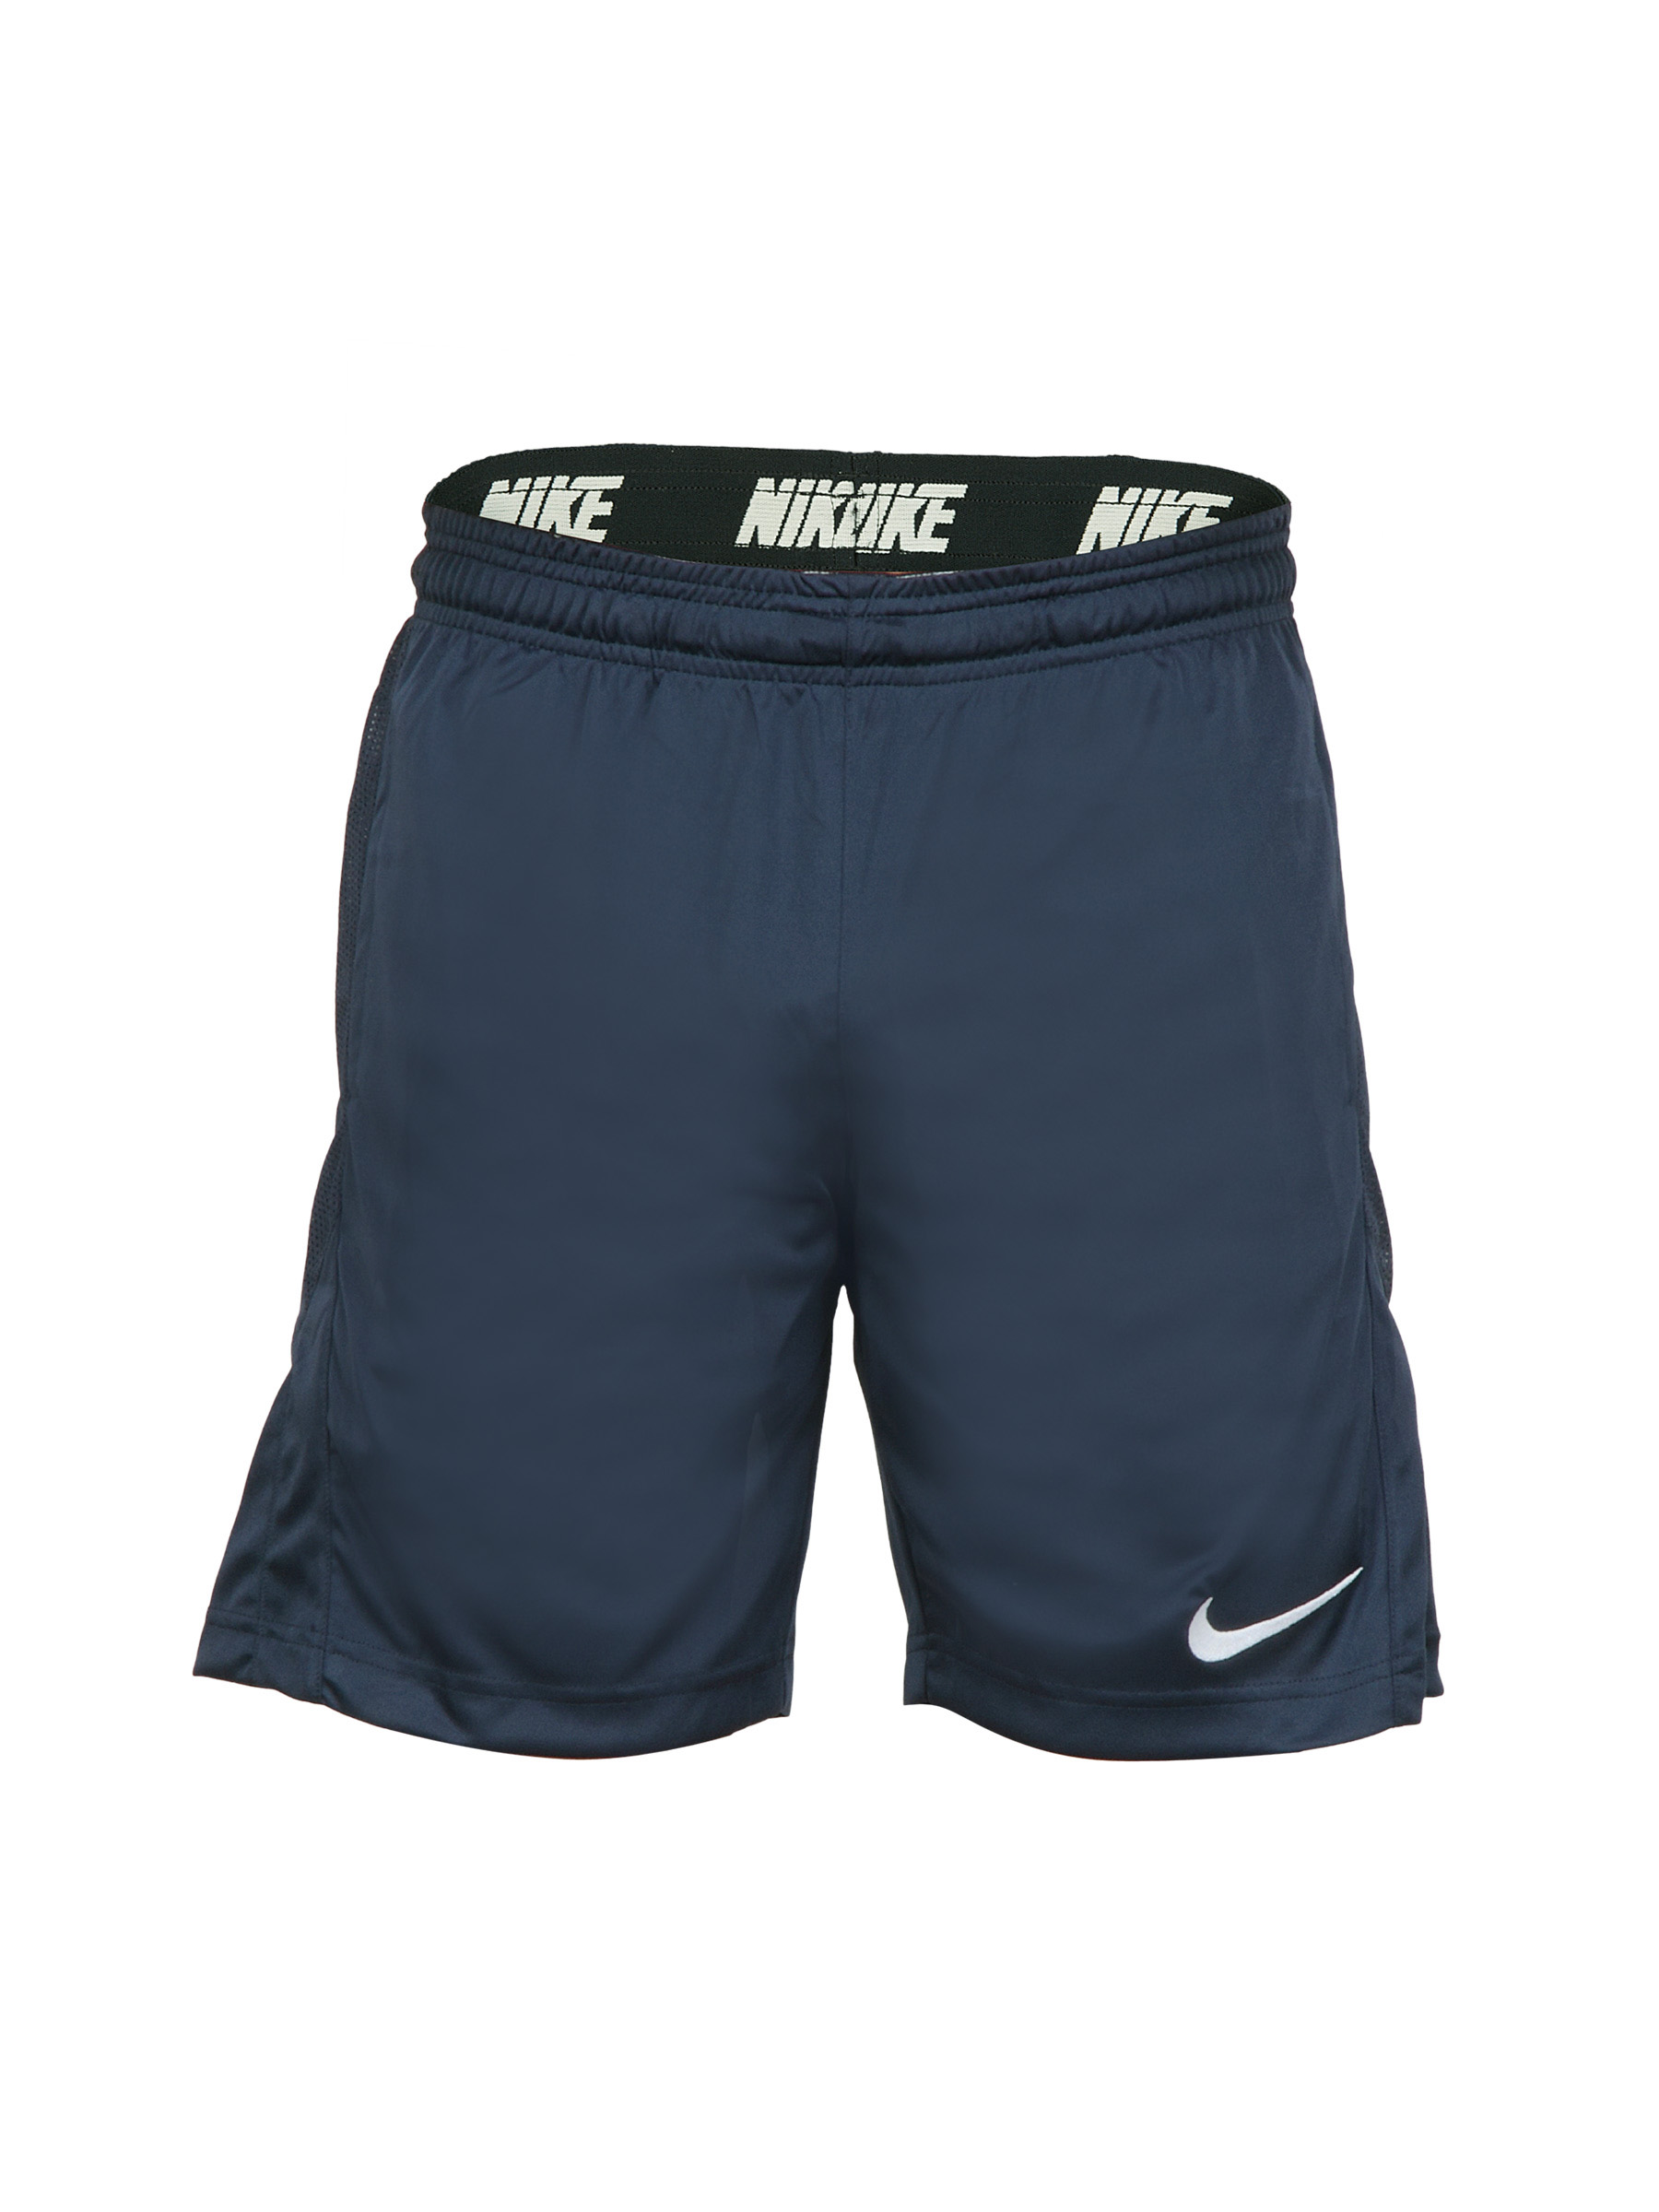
Nike Men Solid Navy Blue Shorts
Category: Apparel / Bottomwear / Shorts
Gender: Men
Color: Navy Blue
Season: Fall 2011
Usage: Sports